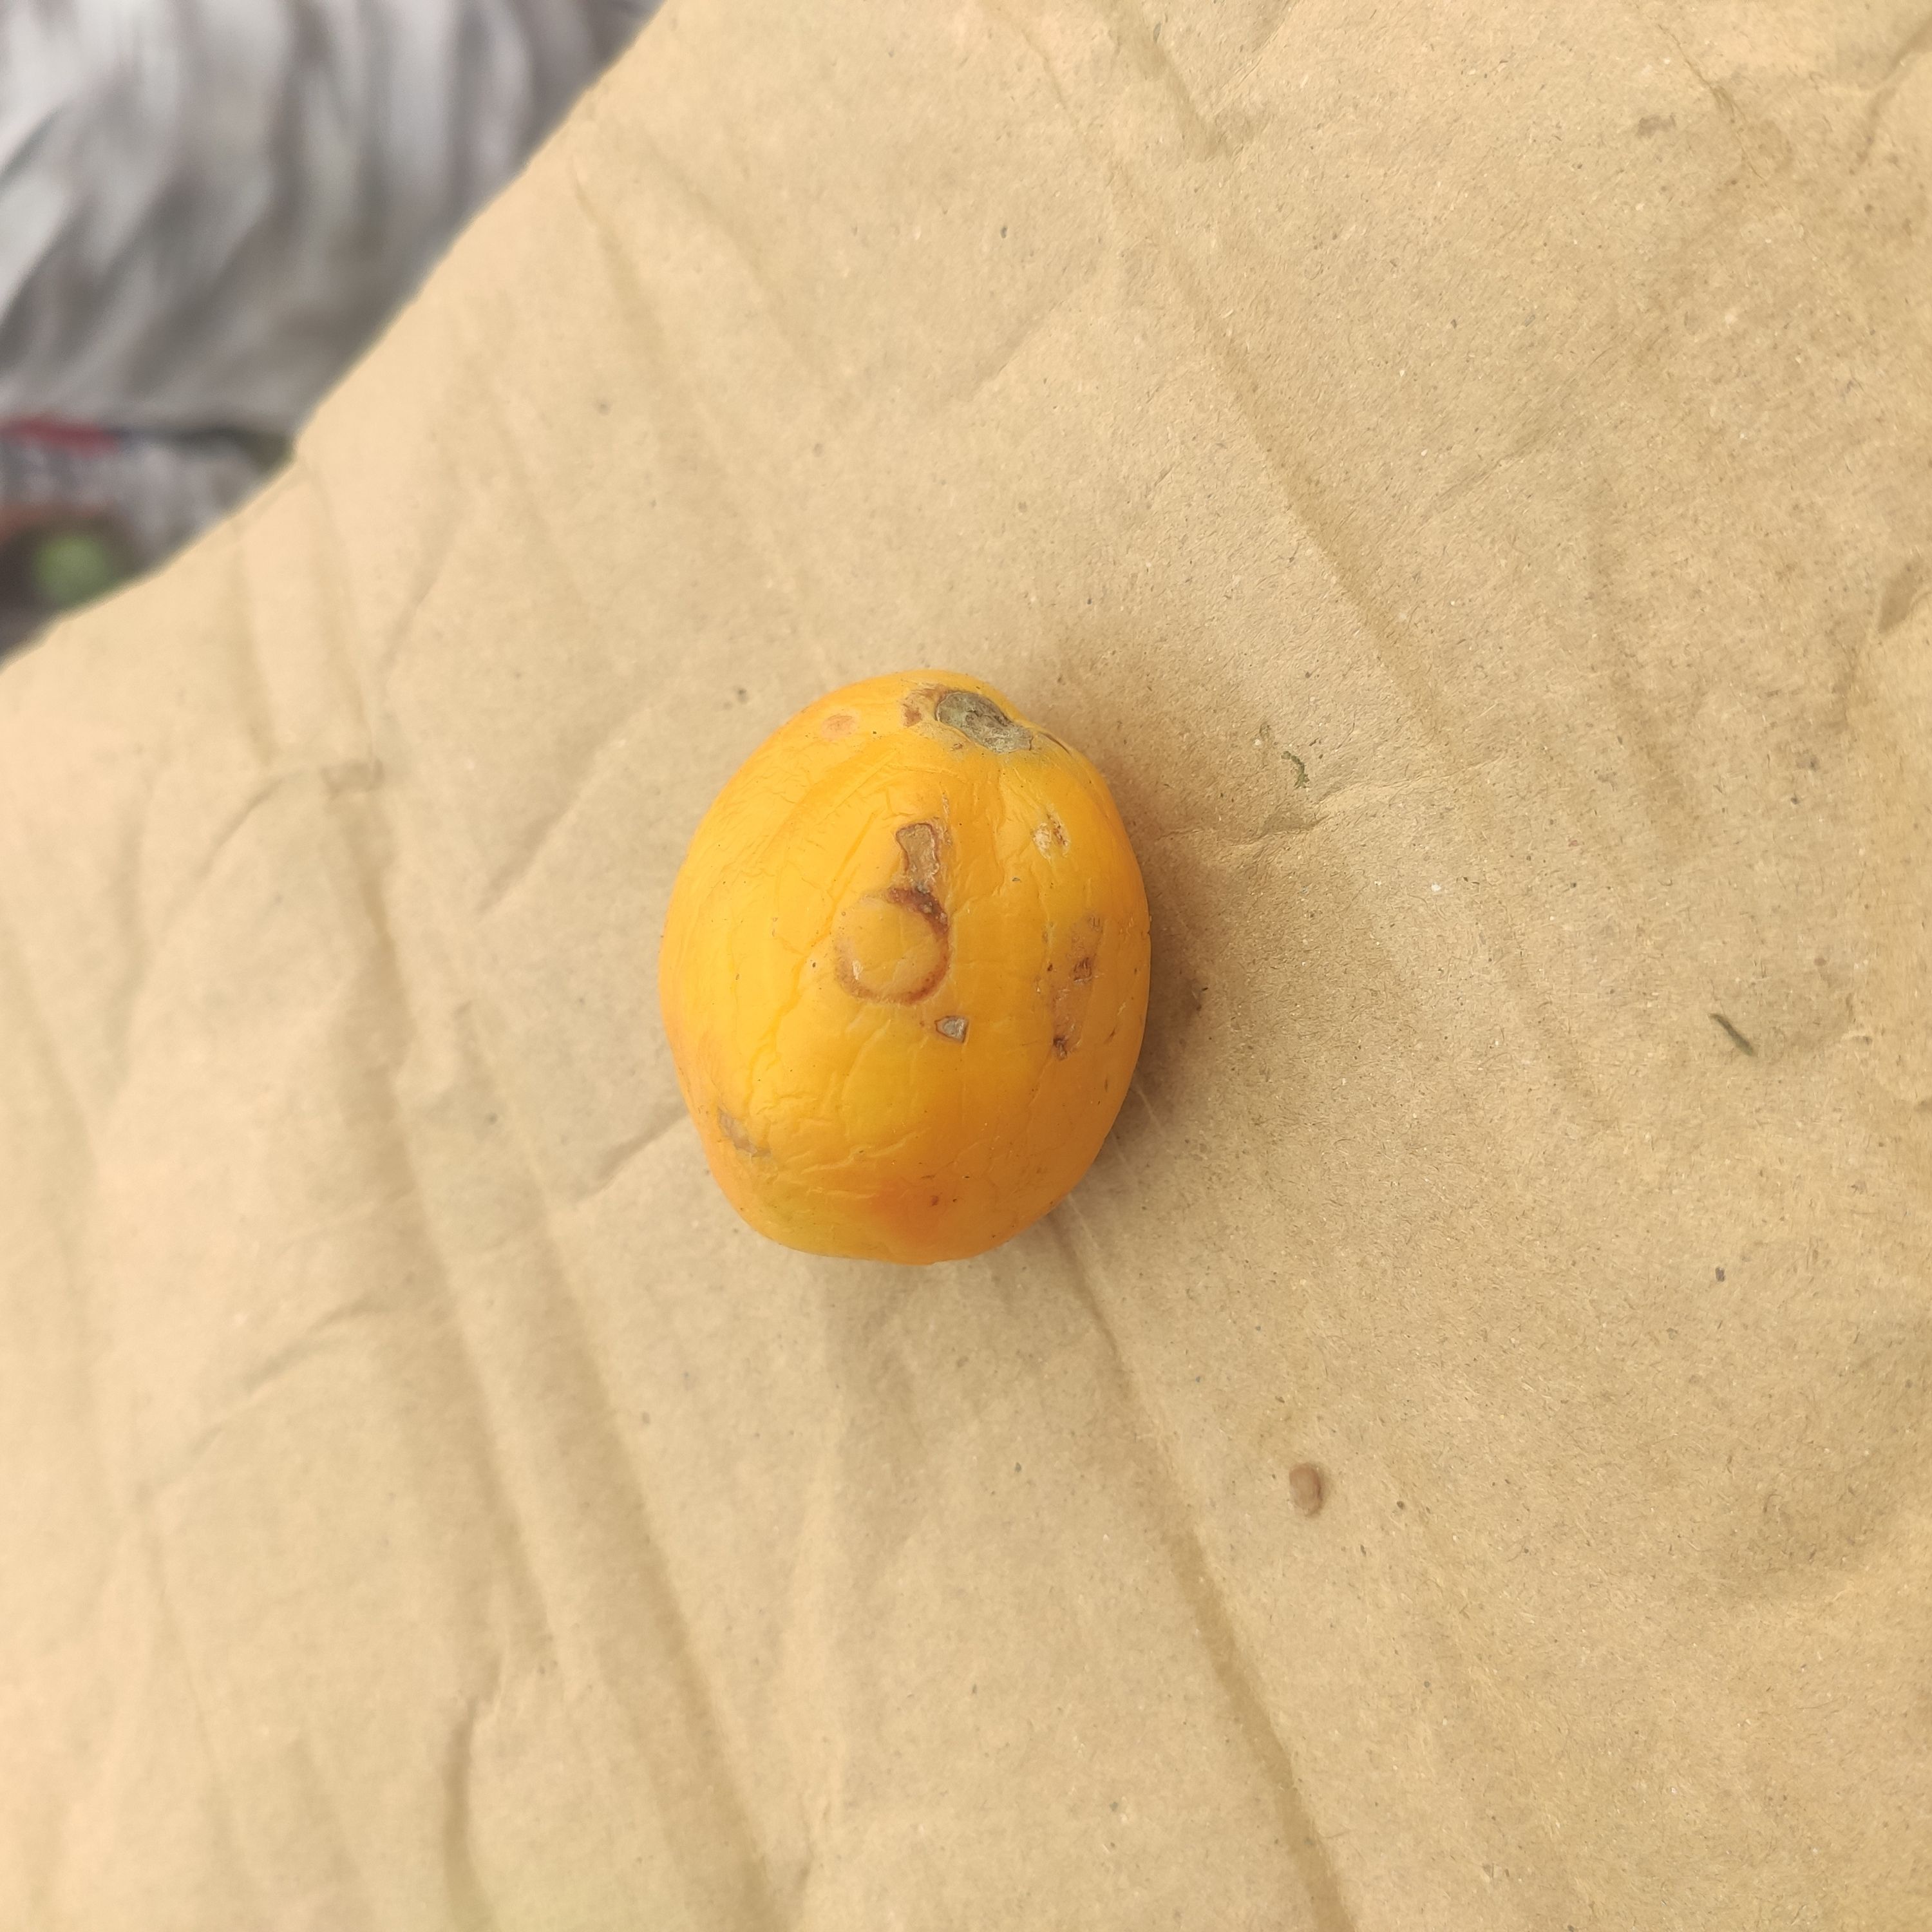
Fruit: tomatoes
Grade: 2nd-grade